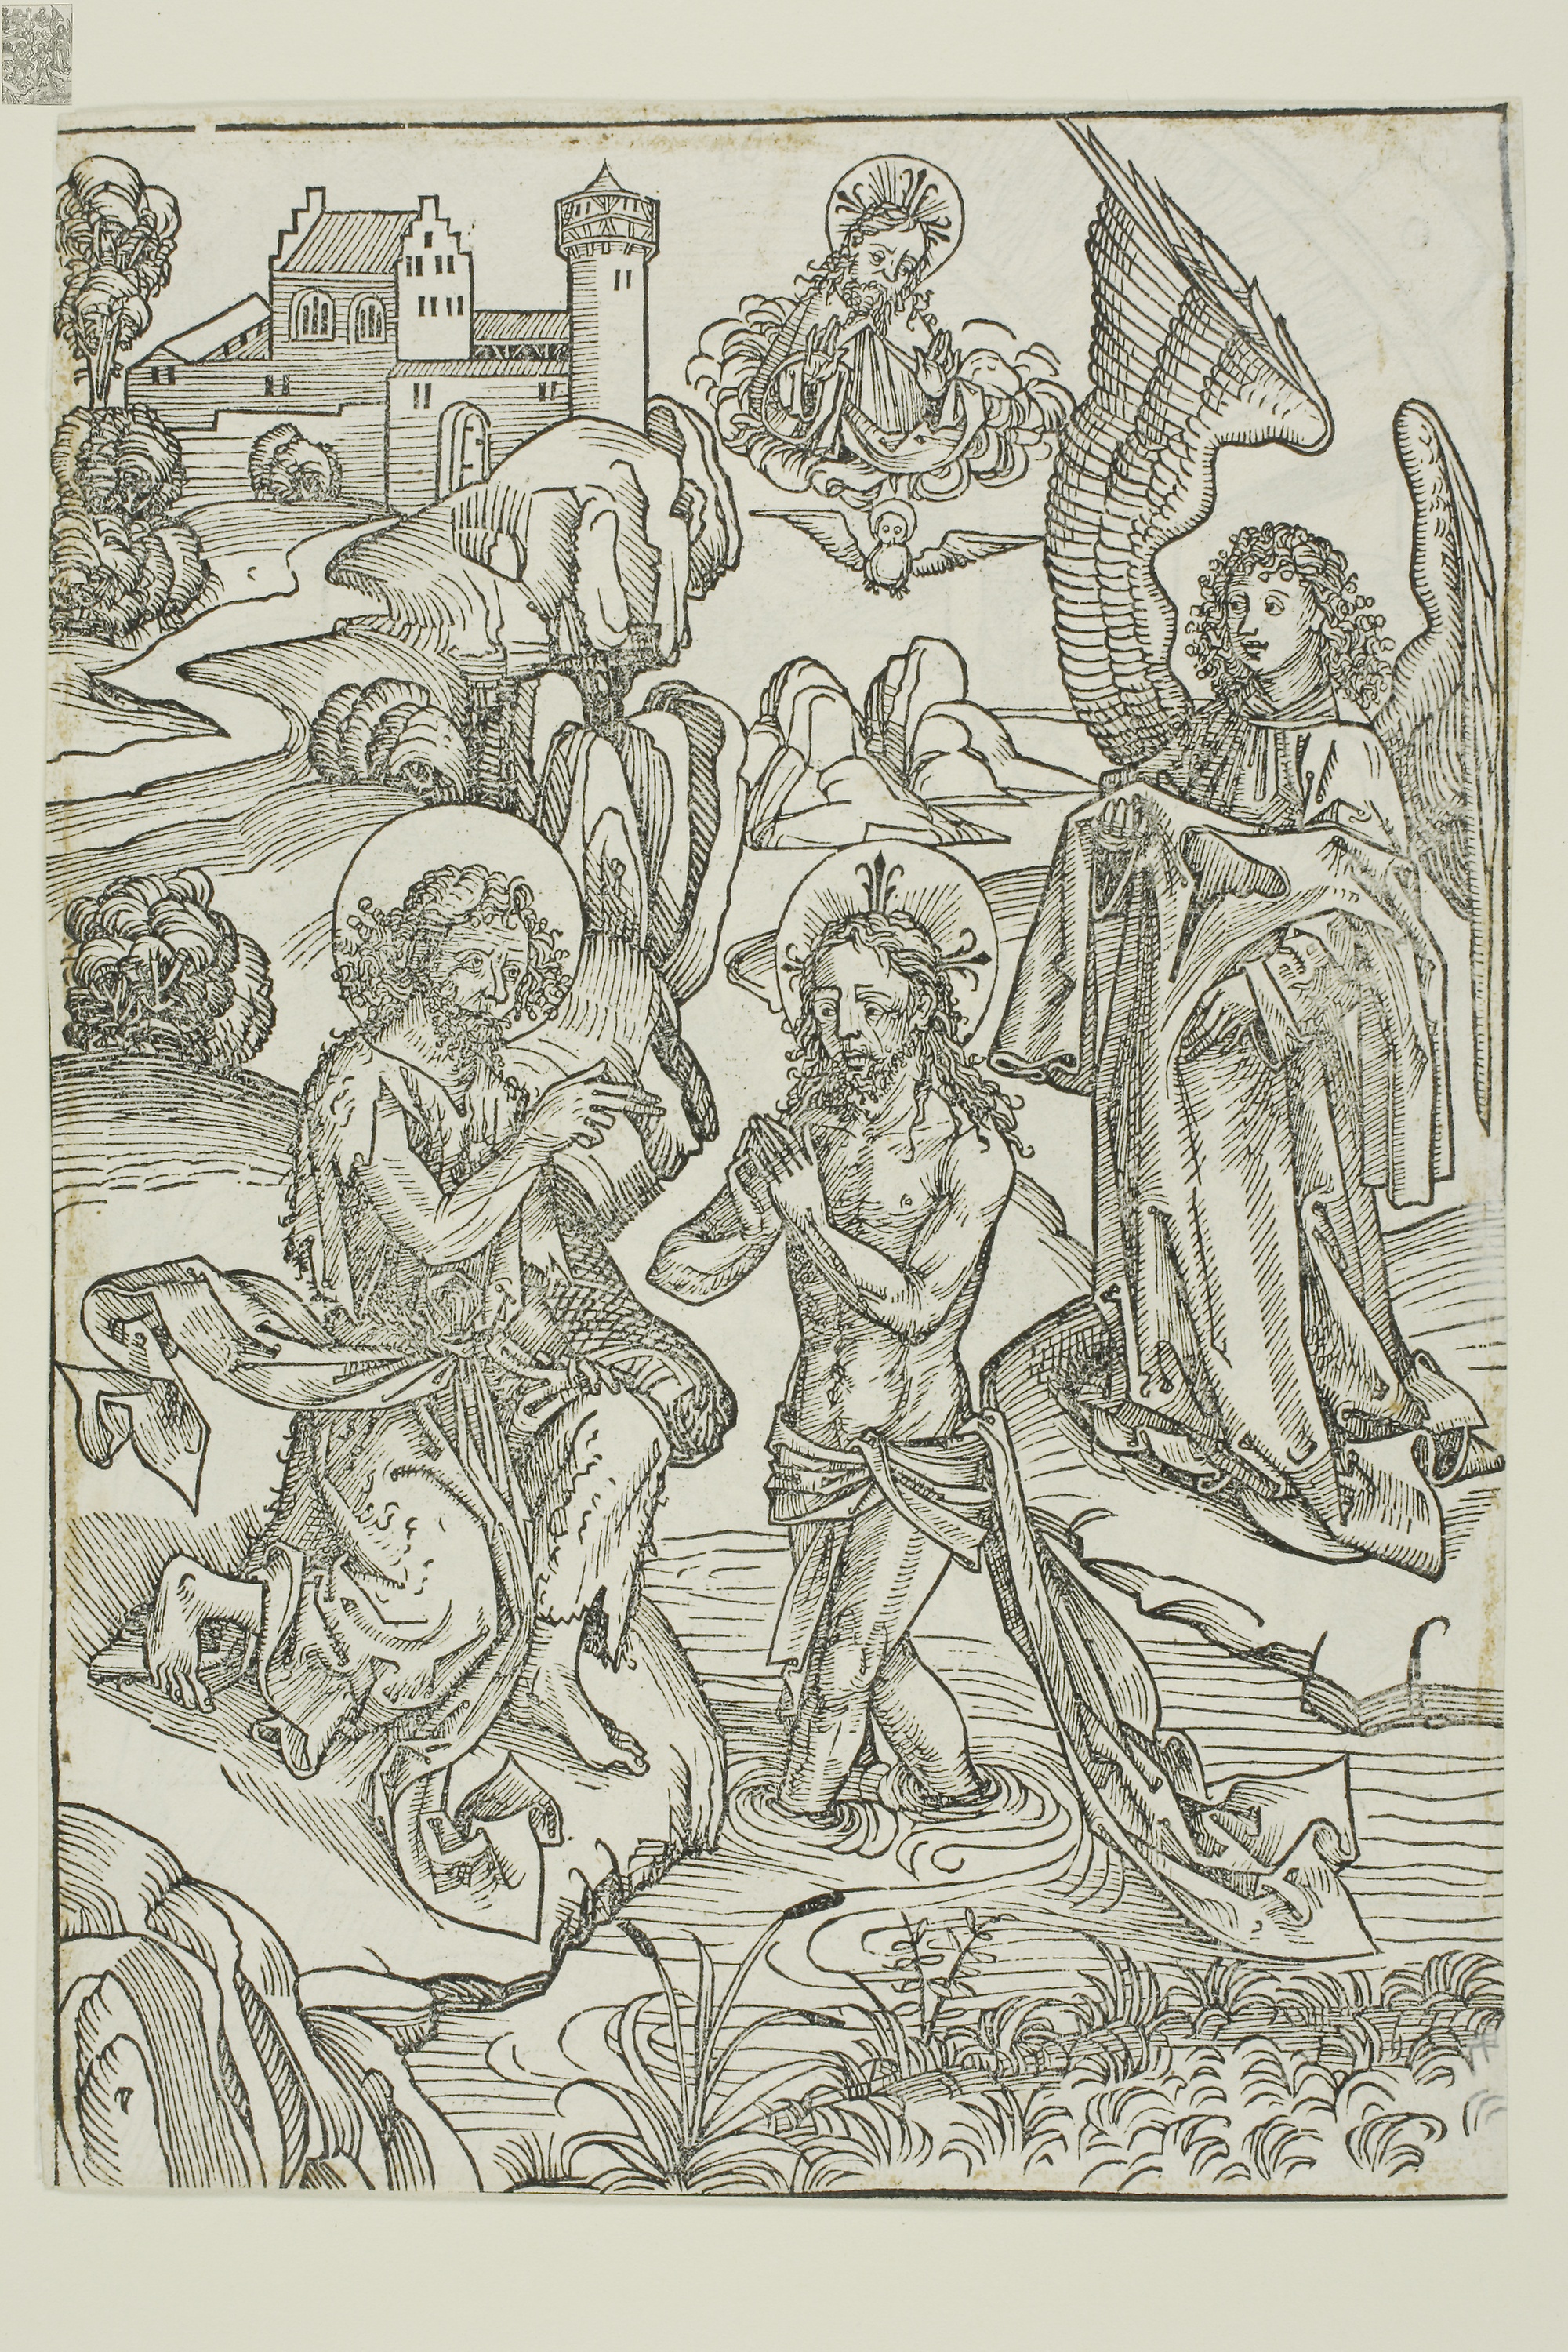
black and white, art, text, cartoon, history, fictional character, illustration, line art, drawing, artwork, monochrome, sketch, line, tree, organism, fiction, mythology, printmaking, middle ages, visual arts, inker